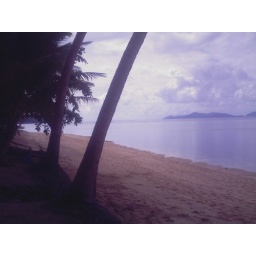
White sand beach with sea-grass, corals, and interesting creatures in sangihe island